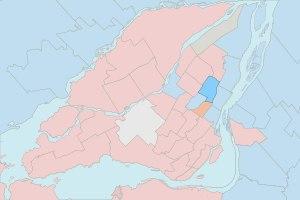
Rosemont est une circonscription électorale provinciale du Québec située dans la région de Montréal. Il s'agit d'une circonscription urbaine, dont le nom est celui d'un village devenu un quartier de Montréal.